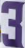
Number: 3